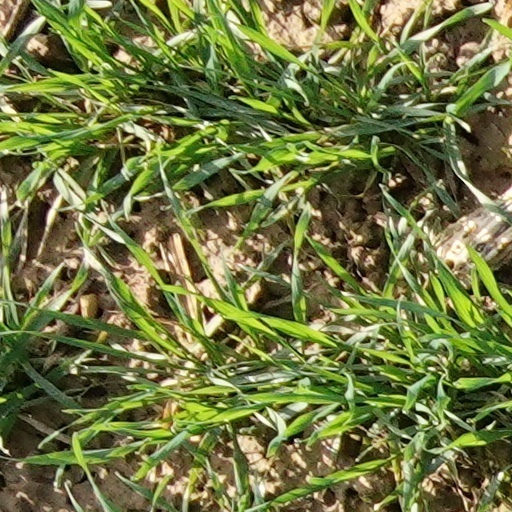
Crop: wheat